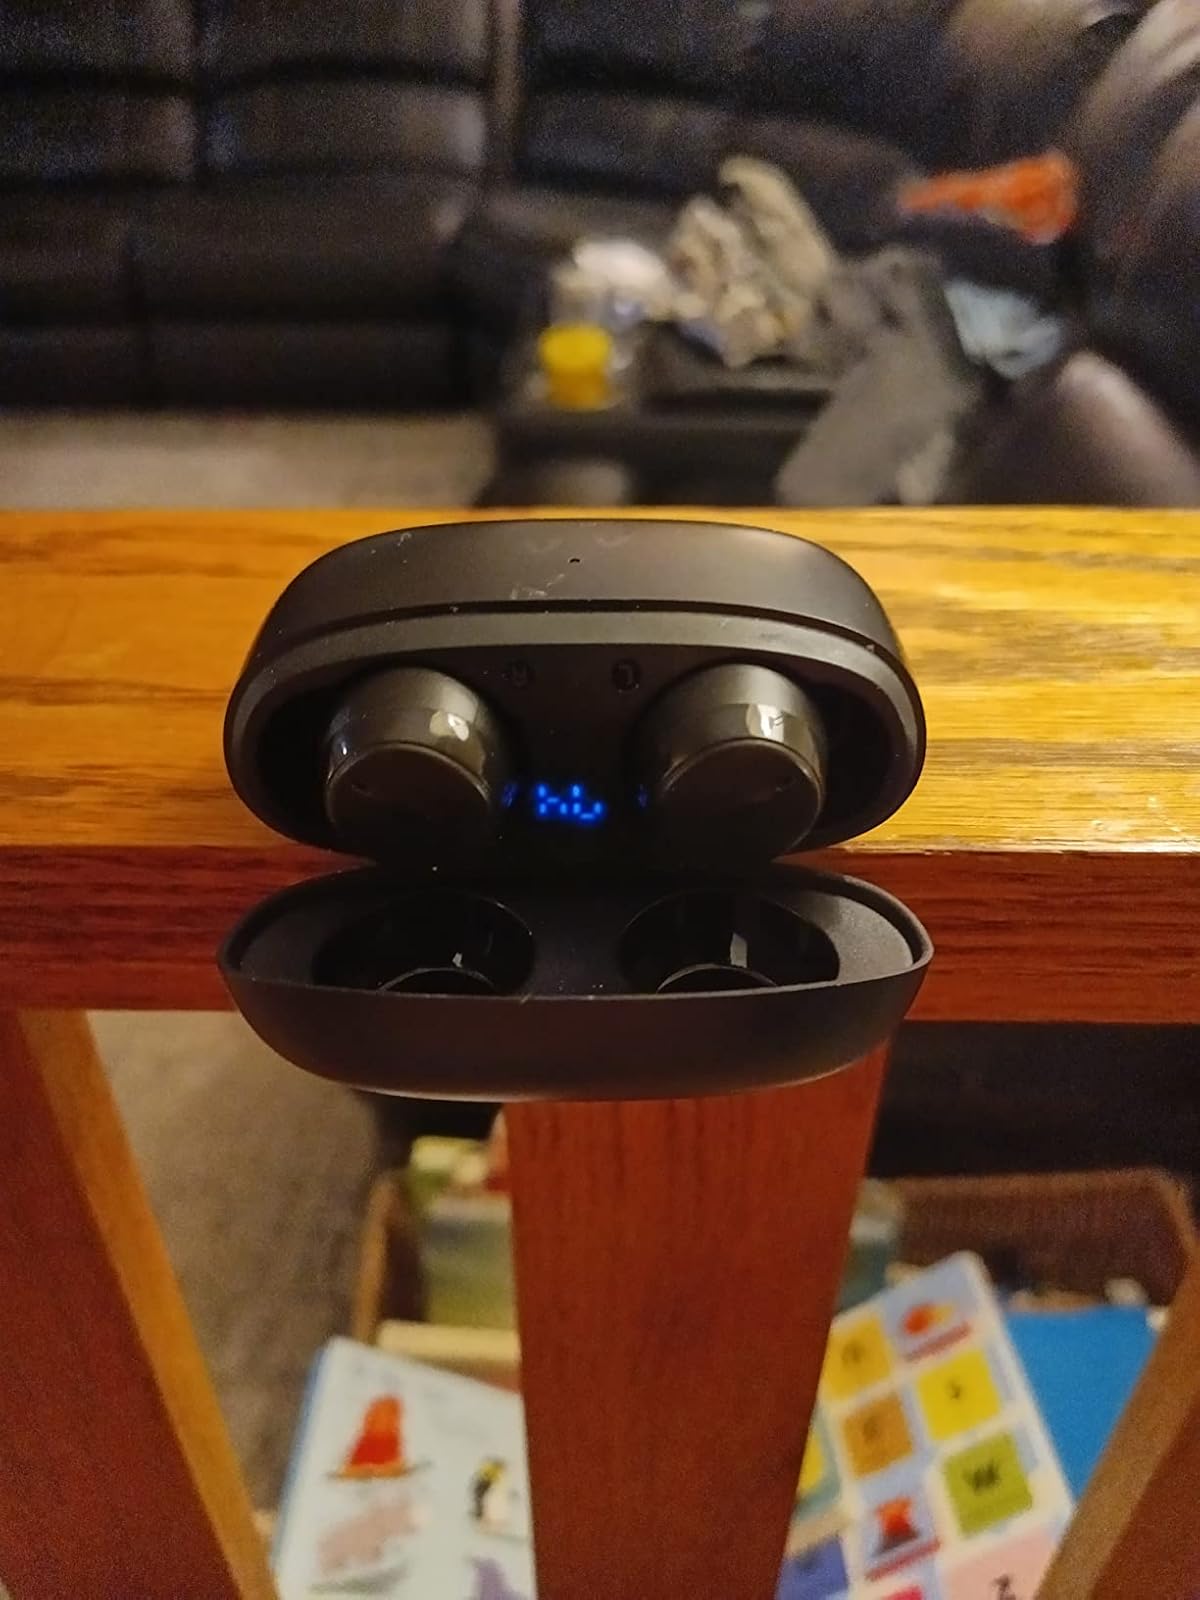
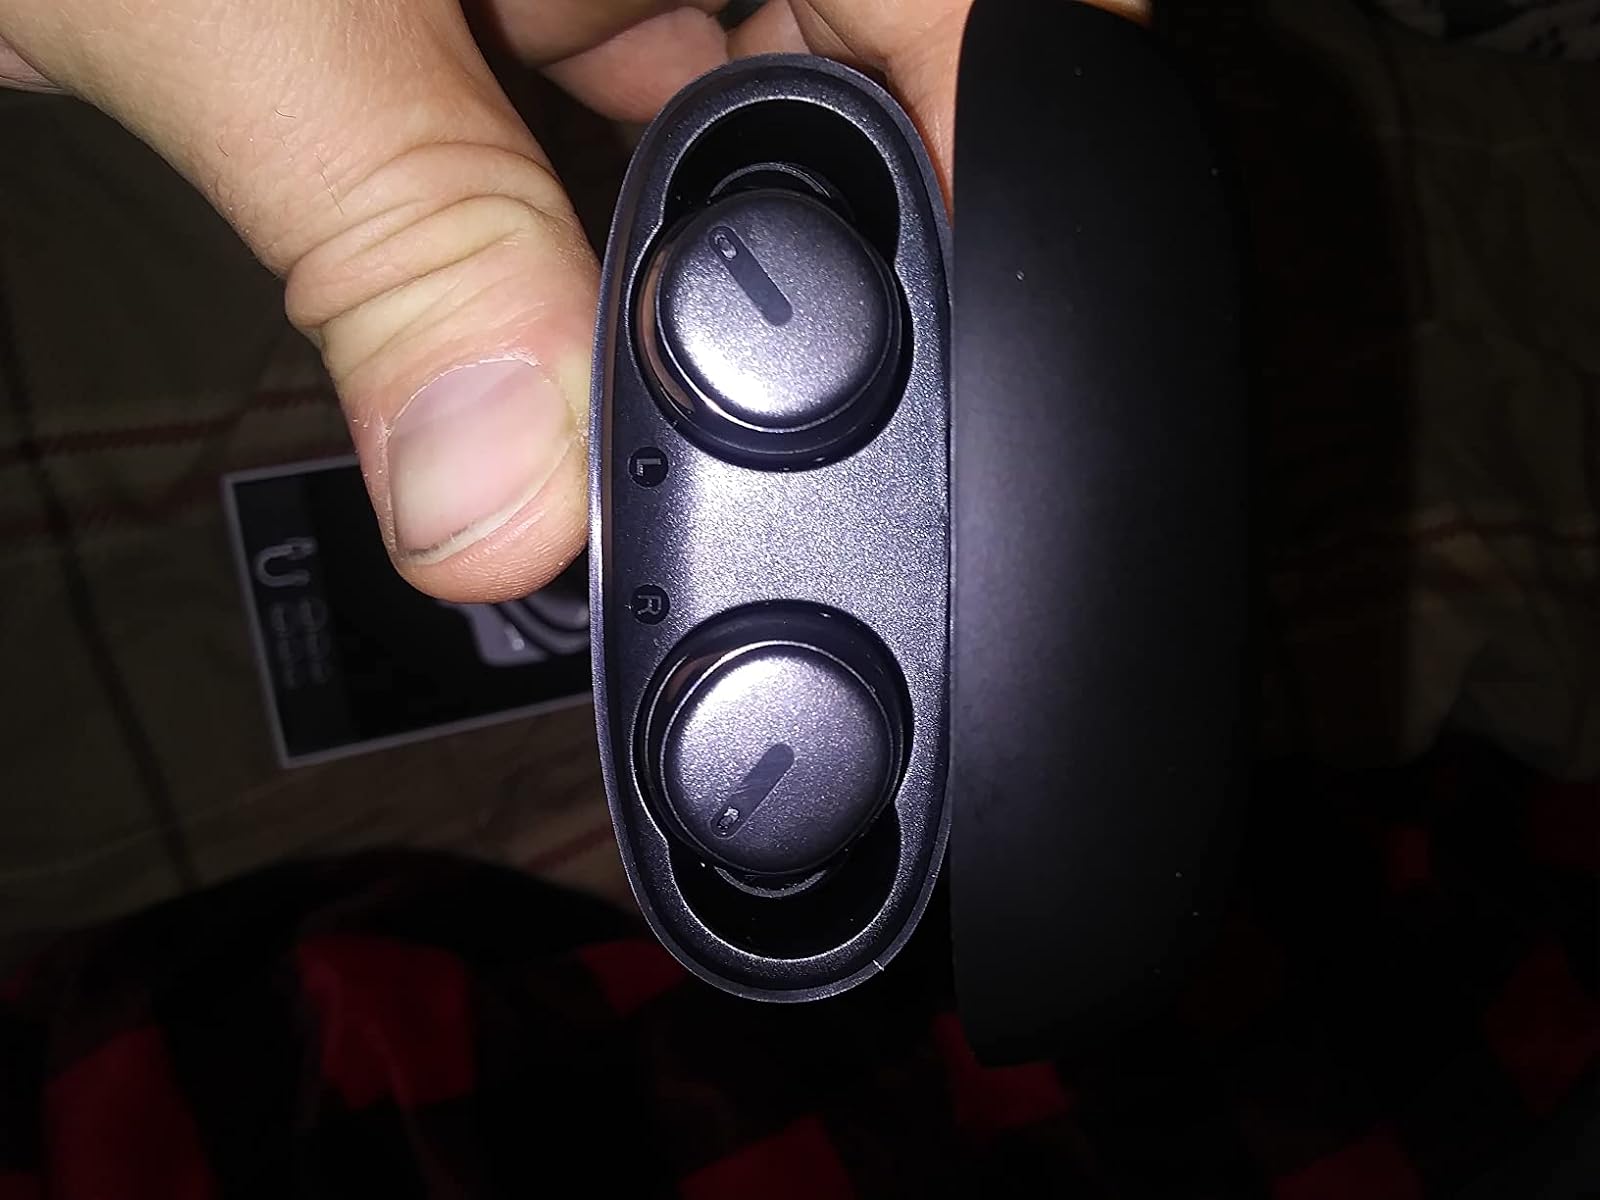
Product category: earbuds
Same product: yes